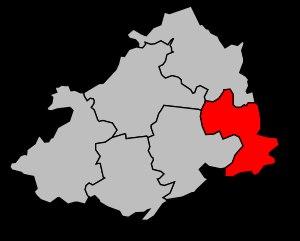
Le canton de Condé-sur-Noireau est une division administrative française située dans le département du Calvados et la région Normandie.